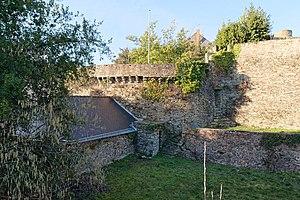
Bastion du Château de Châteaubriant, France.
Le château de Châteaubriant est un château fort médiéval fortement remanié à la Renaissance, situé à Châteaubriant dans le département français de la Loire-Atlantique en région Pays de la Loire